Redhead murders

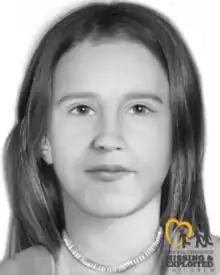
2019 reconstruction of Walker by the National Center for Missing and Exploited Children

On April 3, 1985, the skeletonized partial remains of a young girl were discovered about 200 yards off Big Wheel Gap Road, four miles southwest of Jellico, Tennessee in Campbell County near a strip mine. She was believed to have been dead between one and four years. Her age was estimated between 9 and 15. She was found by a passerby.